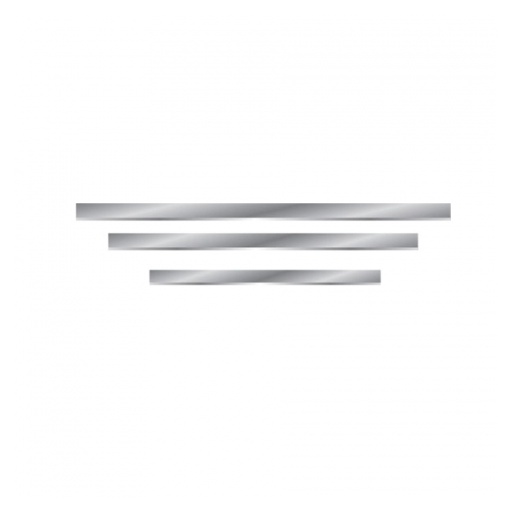
King Canada KKC-6 - Knives Jointer 6 Inch Set 3
Brand: King Canada
6 Inch HSS jointer knives set Product Information Brand King Canada Part # KKC-6 Product Type Jointers & Accessories
Category: Hardware > Tools > Planes